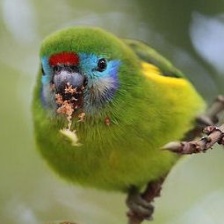
Species: DOUBLE EYED FIG PARROT
Scientific name: CYCLOPSITTA DIOPHTHALMA